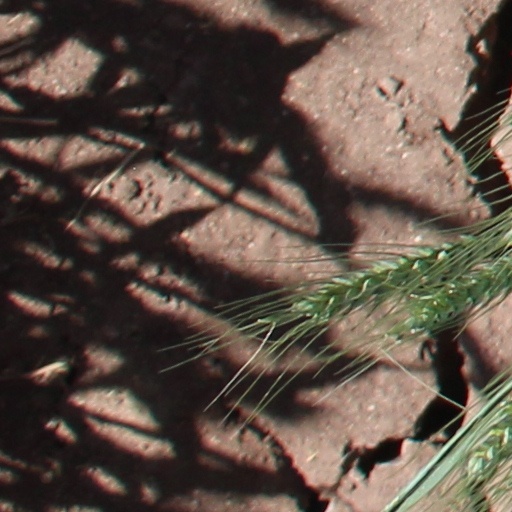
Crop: wheat